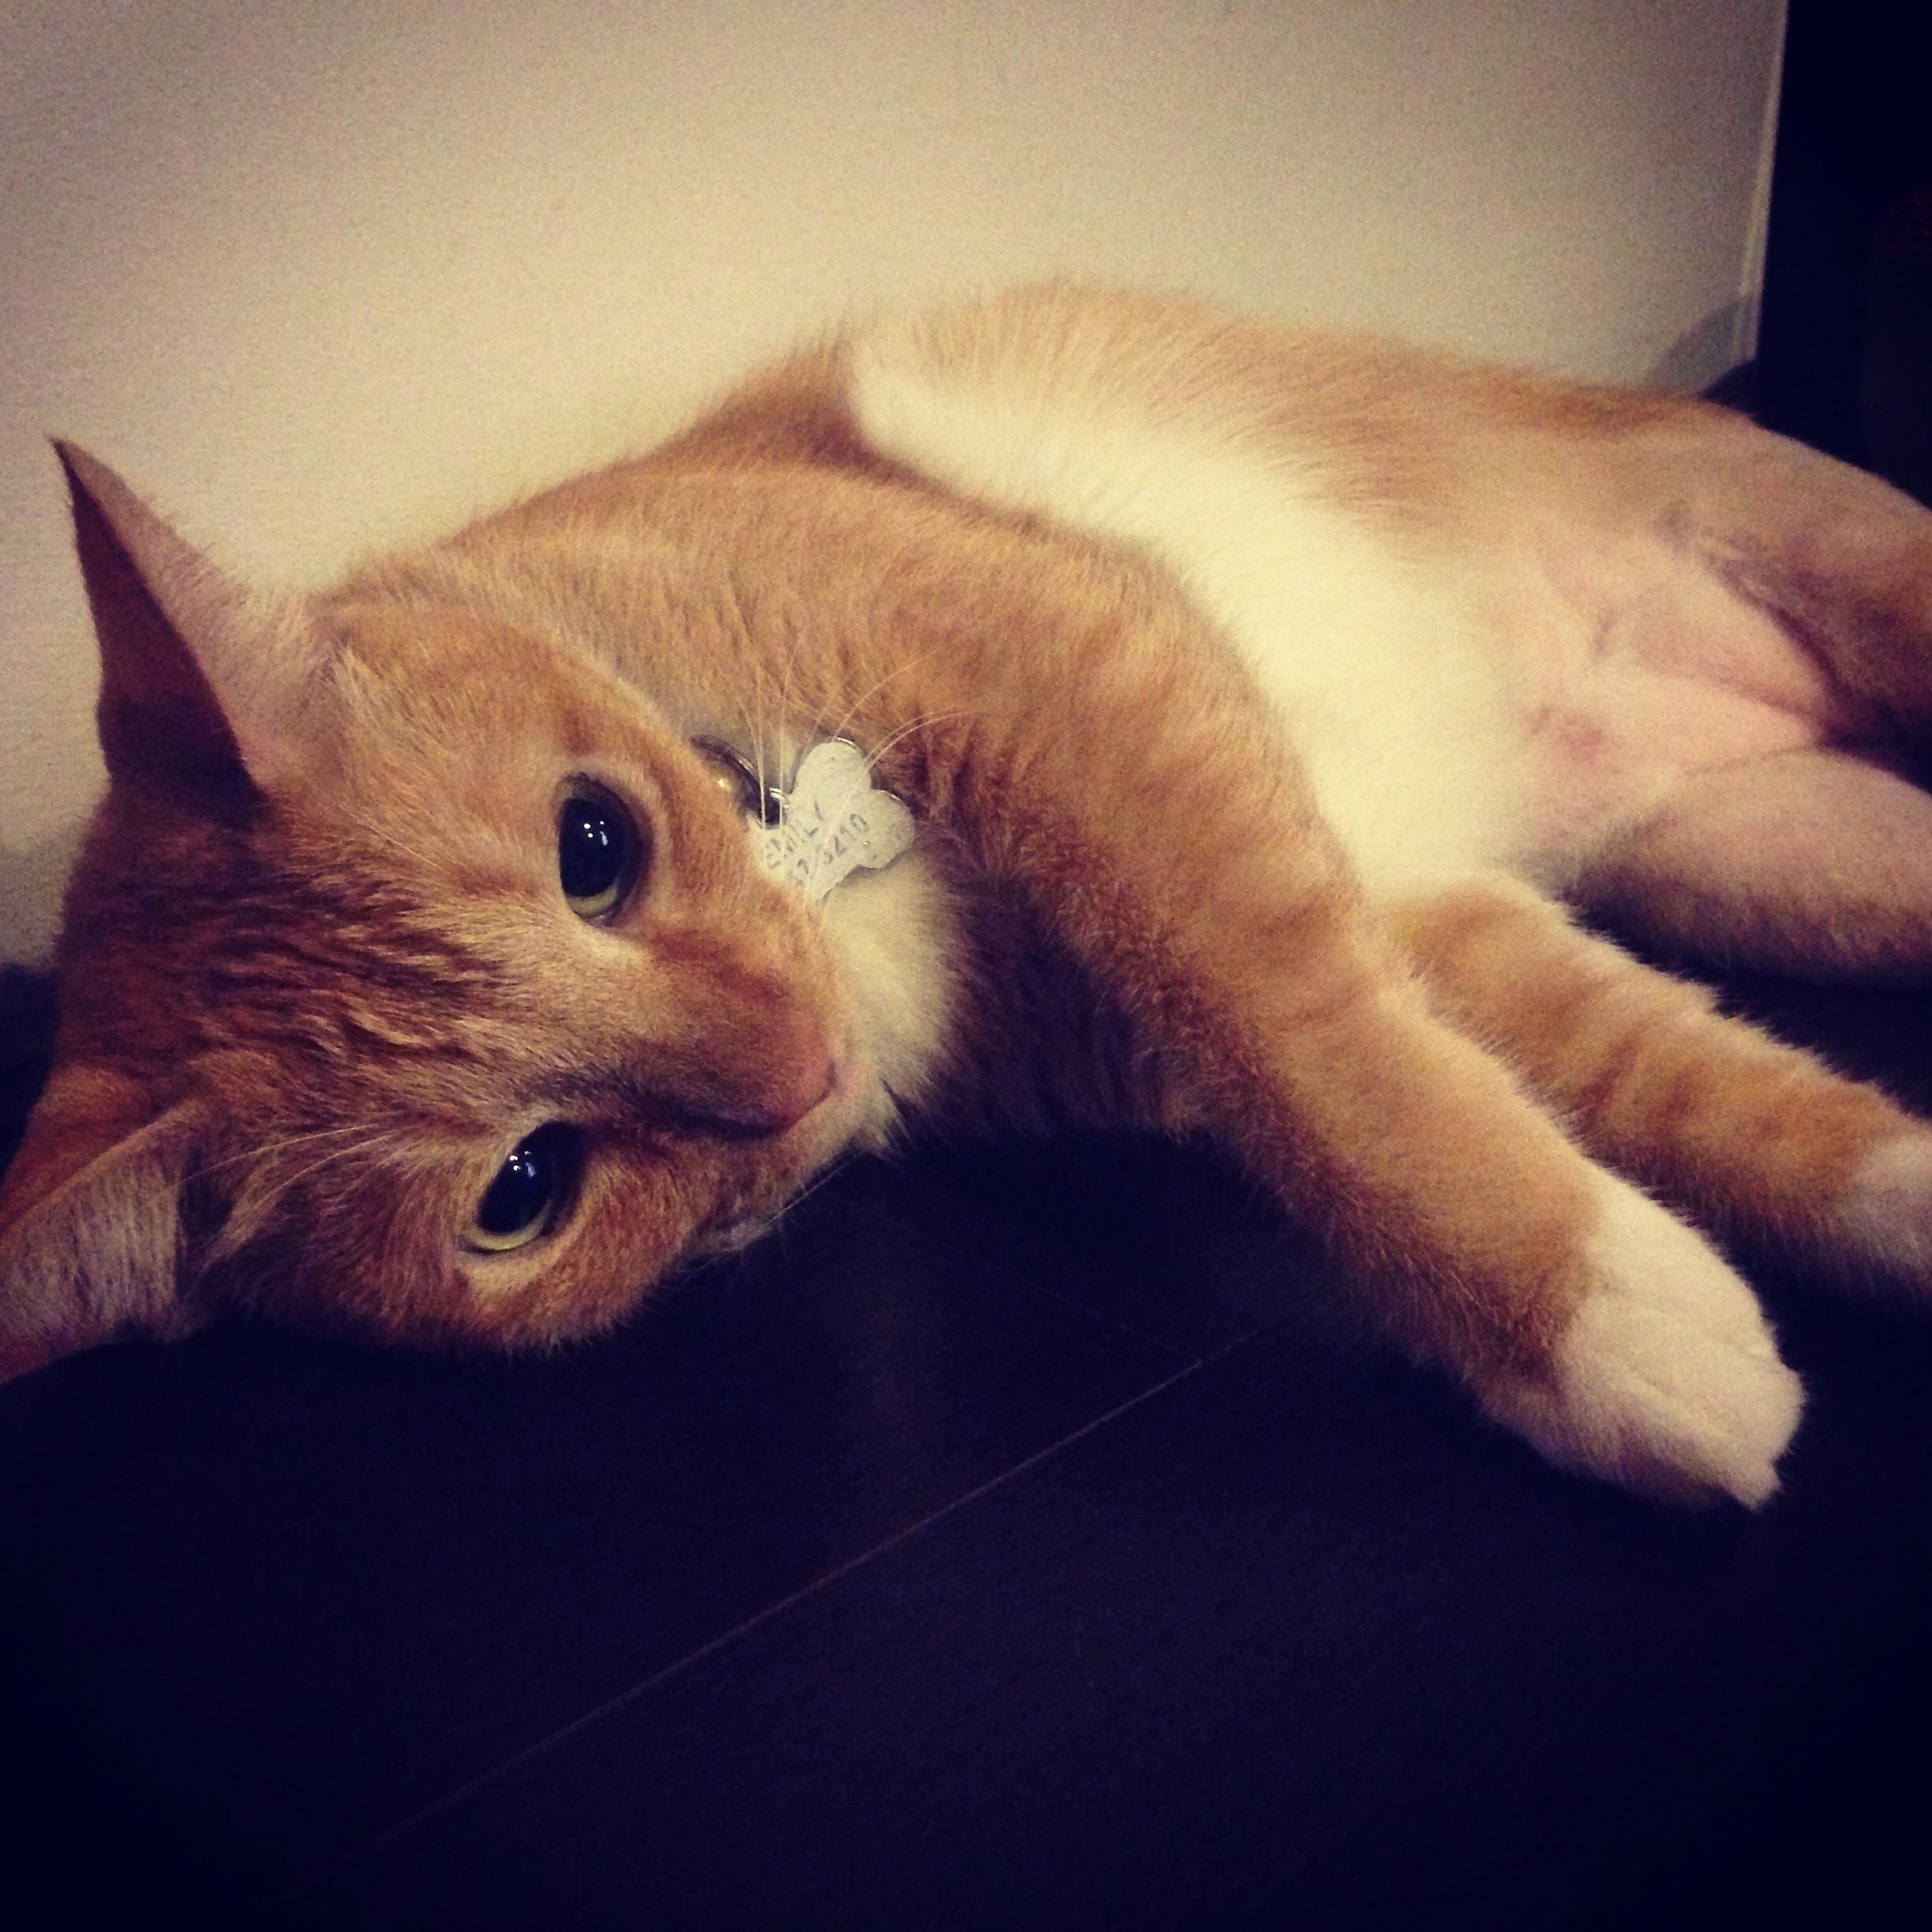
kitten, cat, mammal, close up, nose, whiskers, skin, vertebrate, tabby cat, small to medium sized cats, cat like mammal, carnivoran